Samyuktha

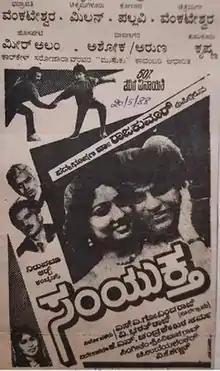
Poster

Samyuktha is a 1988 Indian Kannada-language thriller film directed by K. N. Chandrashekar Sharma. The story is based on a novel of same name by Kakolu Saroja Rao. The film stars Shiva Rajkumar, Balaraj, Chi Guru Dutt and debutant actress Veena. The film was widely appreciated for its songs and story upon release. The songs composed by Singeetam Srinivasa Rao were huge hits. Singeetam also co-wrote the screenplay for this movie. The background score was composed by Shankar–Ganesh.